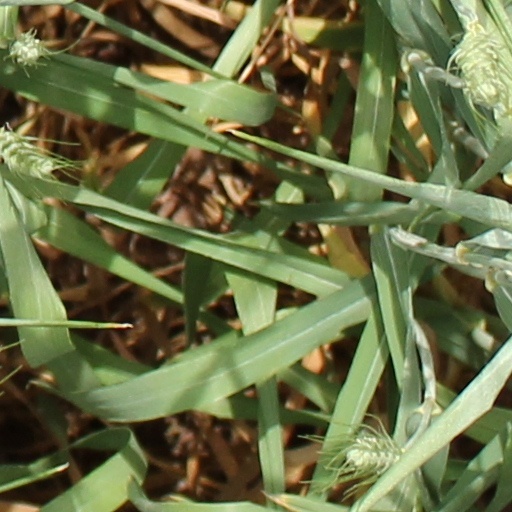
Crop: wheat